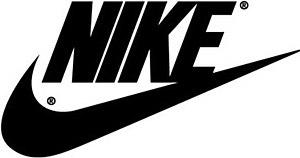
Nike est une société américaine créée en 1971 par Philip Knight et Bill Bowerman. Basée à Beaverton dans l'Oregon, elle est spécialisée dans la fabrication d'articles de sport..